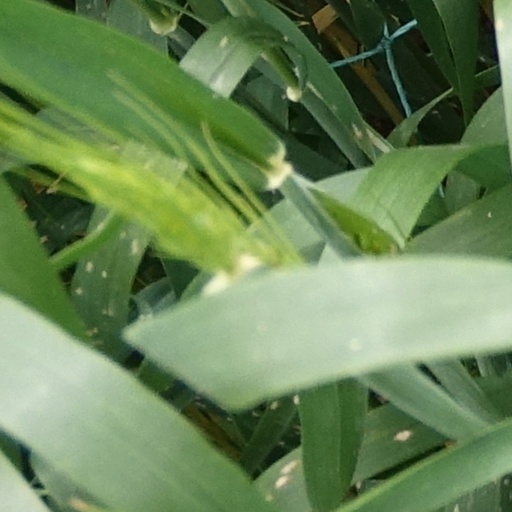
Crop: wheat